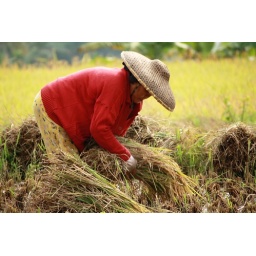
the field is near citatih river in Sukabumi, West Java.